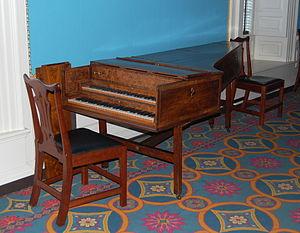
Clavecin fait par Jacob Kirkman (Londres, 1758) - Palais du Gouverneur à Williamsburg
Un clavecin est un instrument de musique à cordes muni d'un ou plusieurs claviers dont chacune des cordes est « pincée » par un dispositif nommé sautereau.